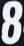
Number: 8